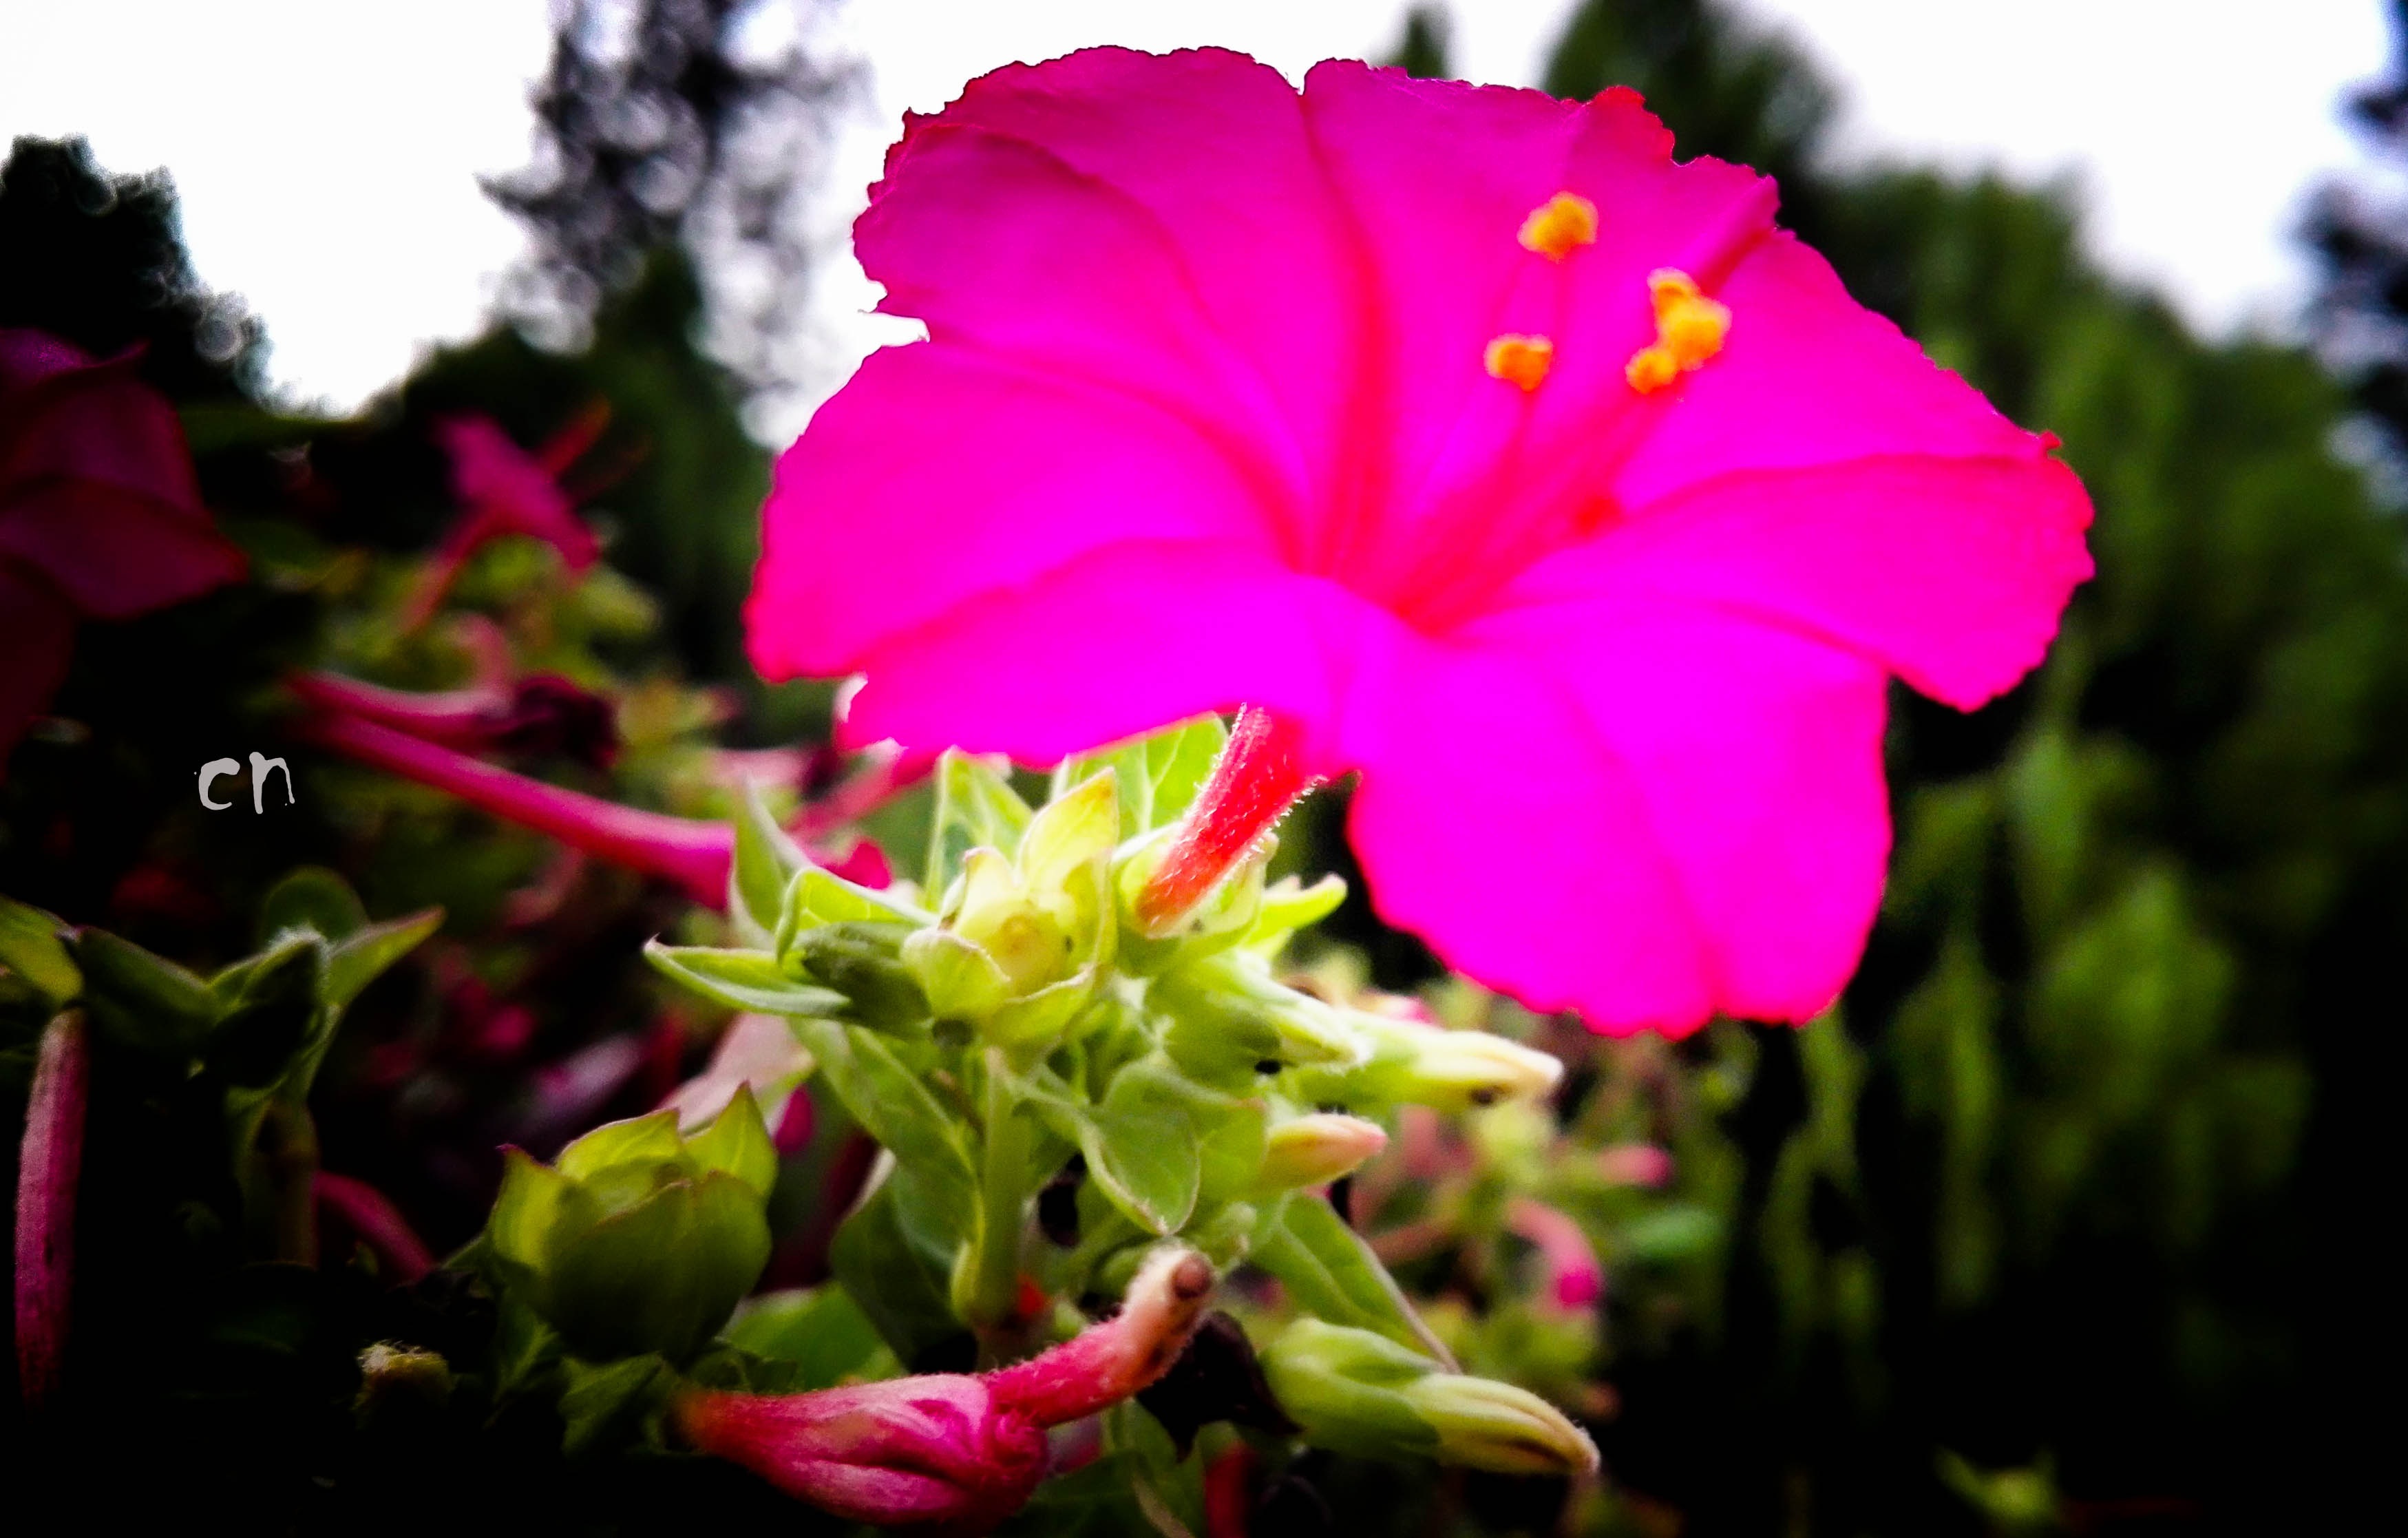
landscape, blossom, plant, photography, leaf, flower, petal, red, botany, flora, wildflower, macro photography, red flowers, flowering plant, beautiful flowers, annual plant, land plant